Far-infrared astronomy

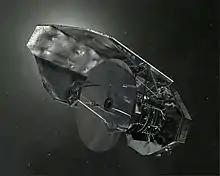
Herschel Space Observatory

The Earth's atmosphere is opaque over most of the far-infrared, so most far-infrared astronomy is performed by satellites such as the Herschel Space Observatory, Spitzer Space Telescope, IRAS, and Infrared Space Observatory. Upper-atmosphere observations are also possible, as conducted by the airborne SOFIA telescope.